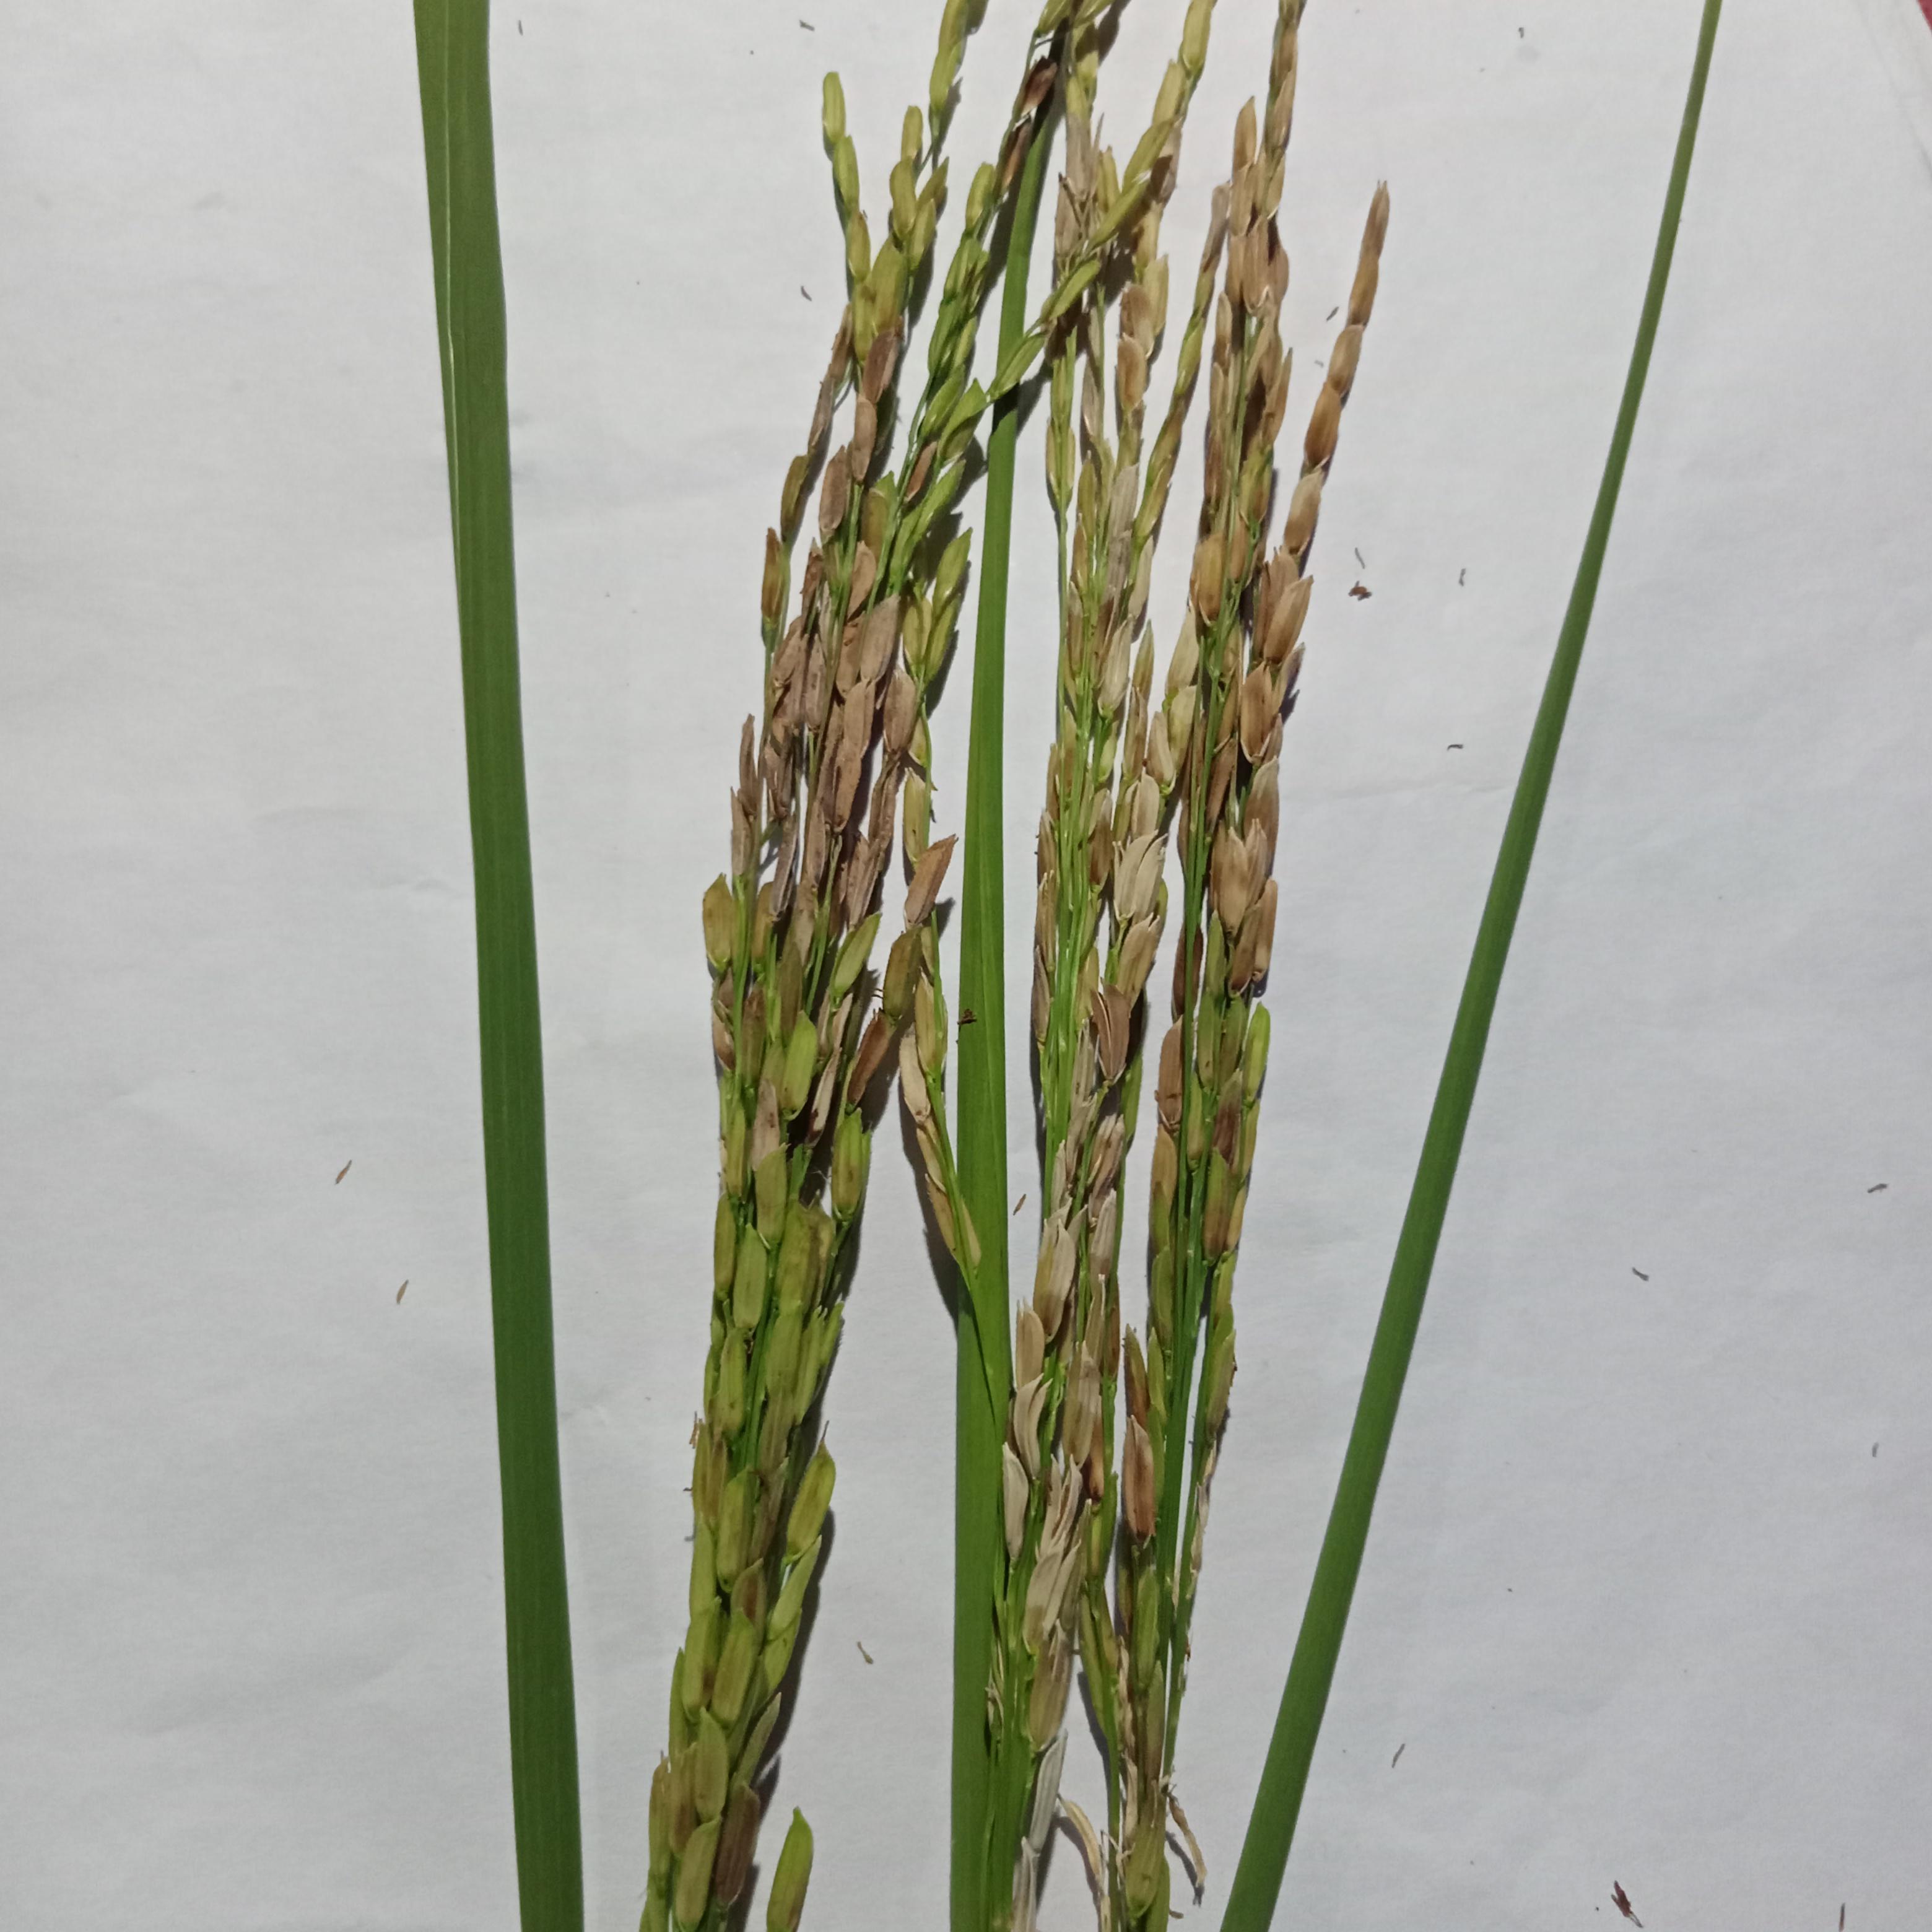
Label: Rice___Neck_Blast